Describe the emotion expressed in this image:  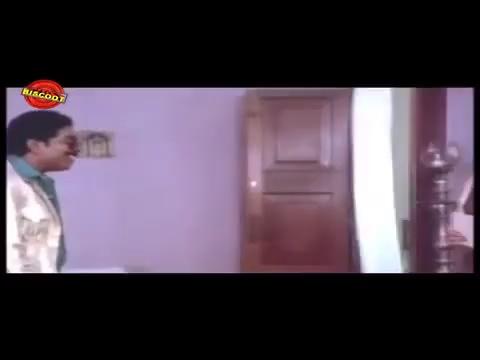
This person displays Fear, valence and arousal with low intensity.